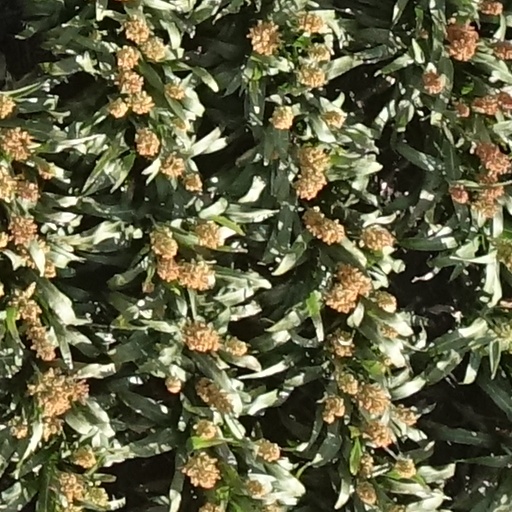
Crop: sorghum